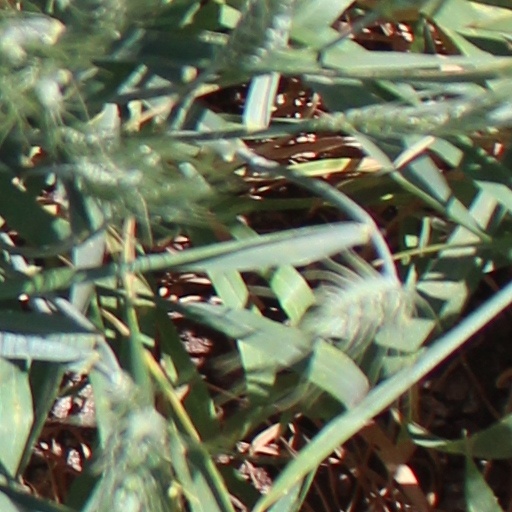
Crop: wheat